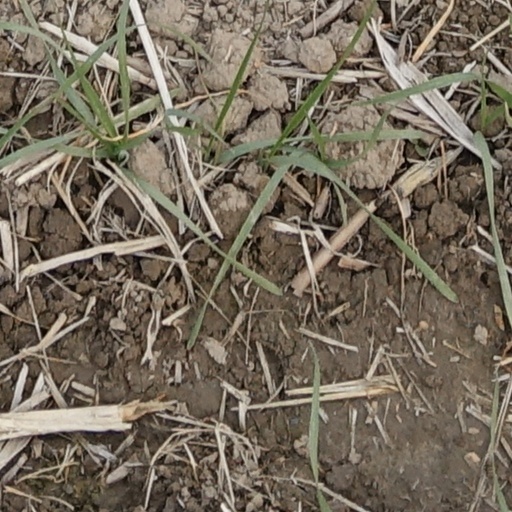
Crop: wheat